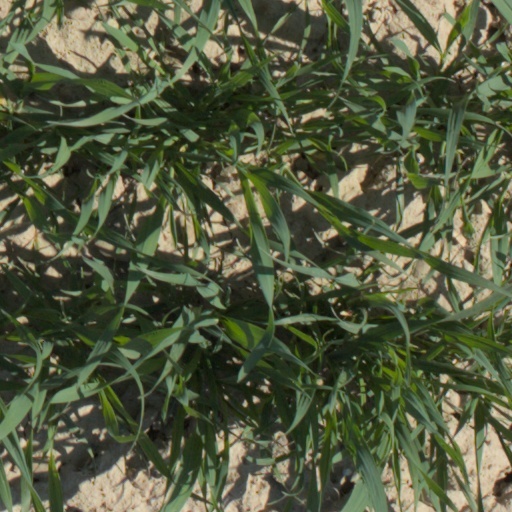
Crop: wheat